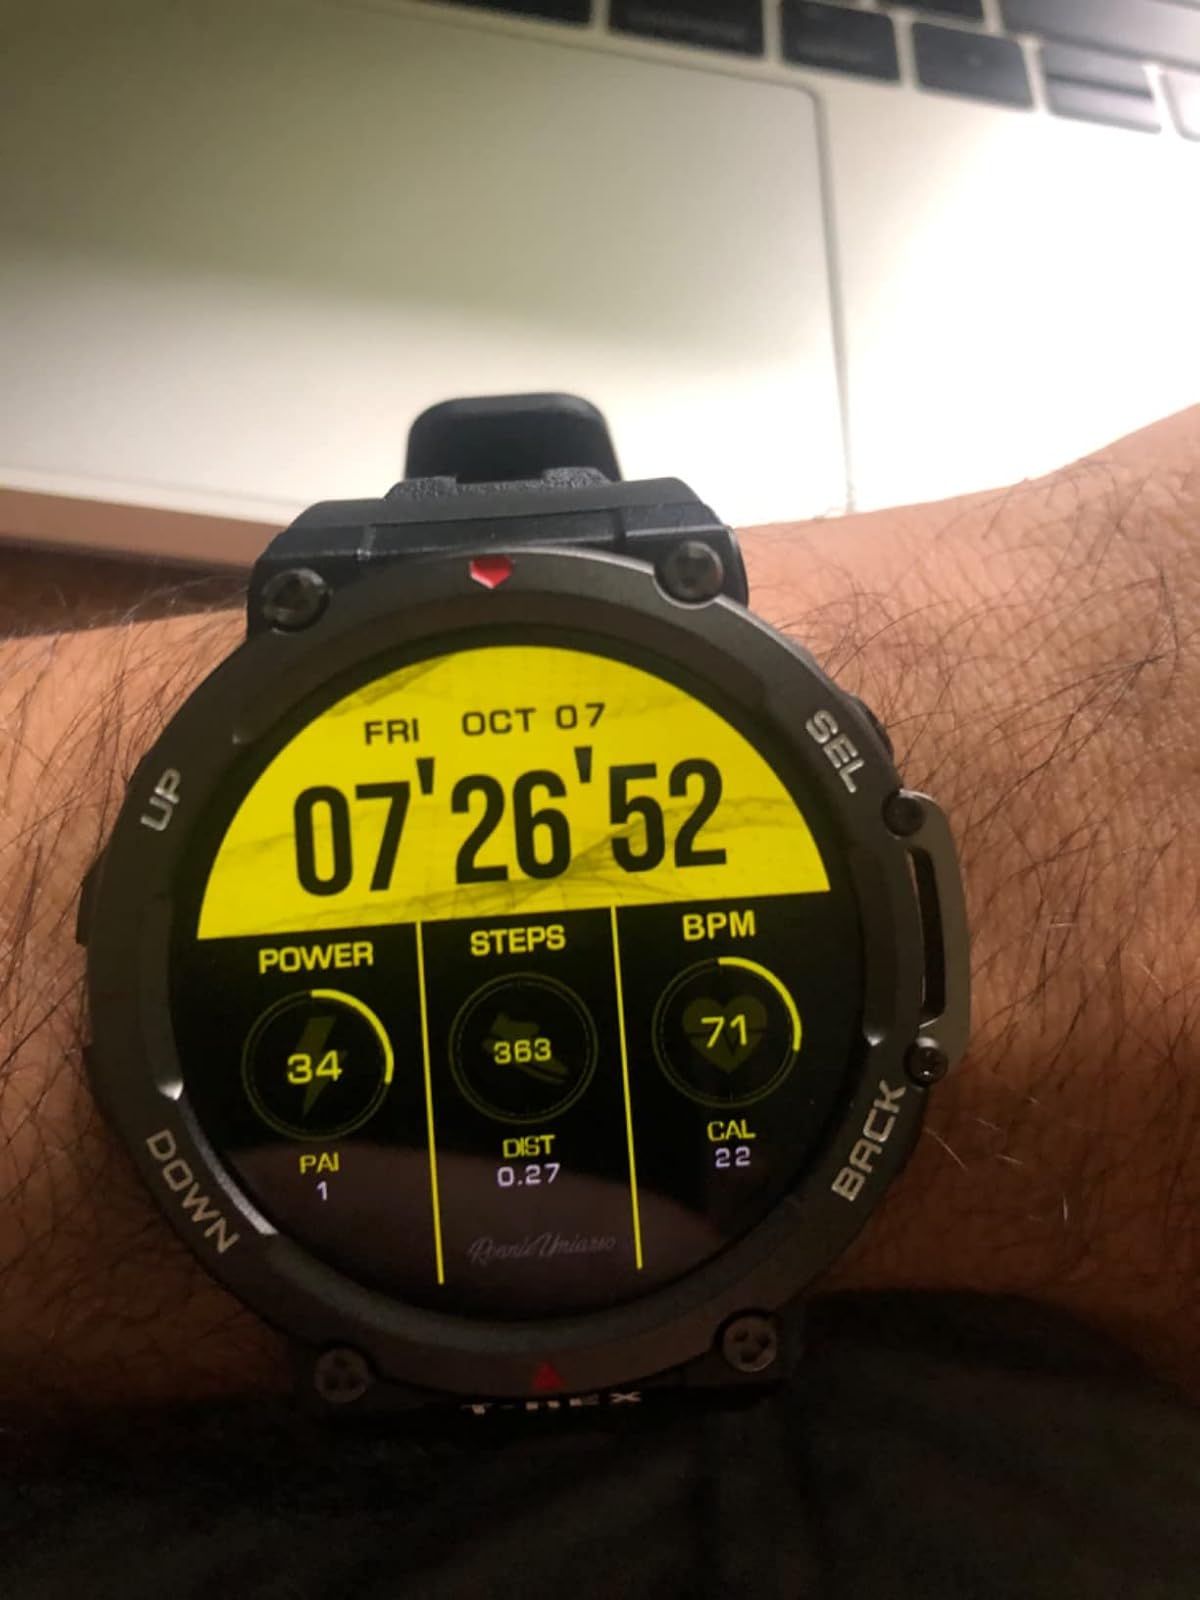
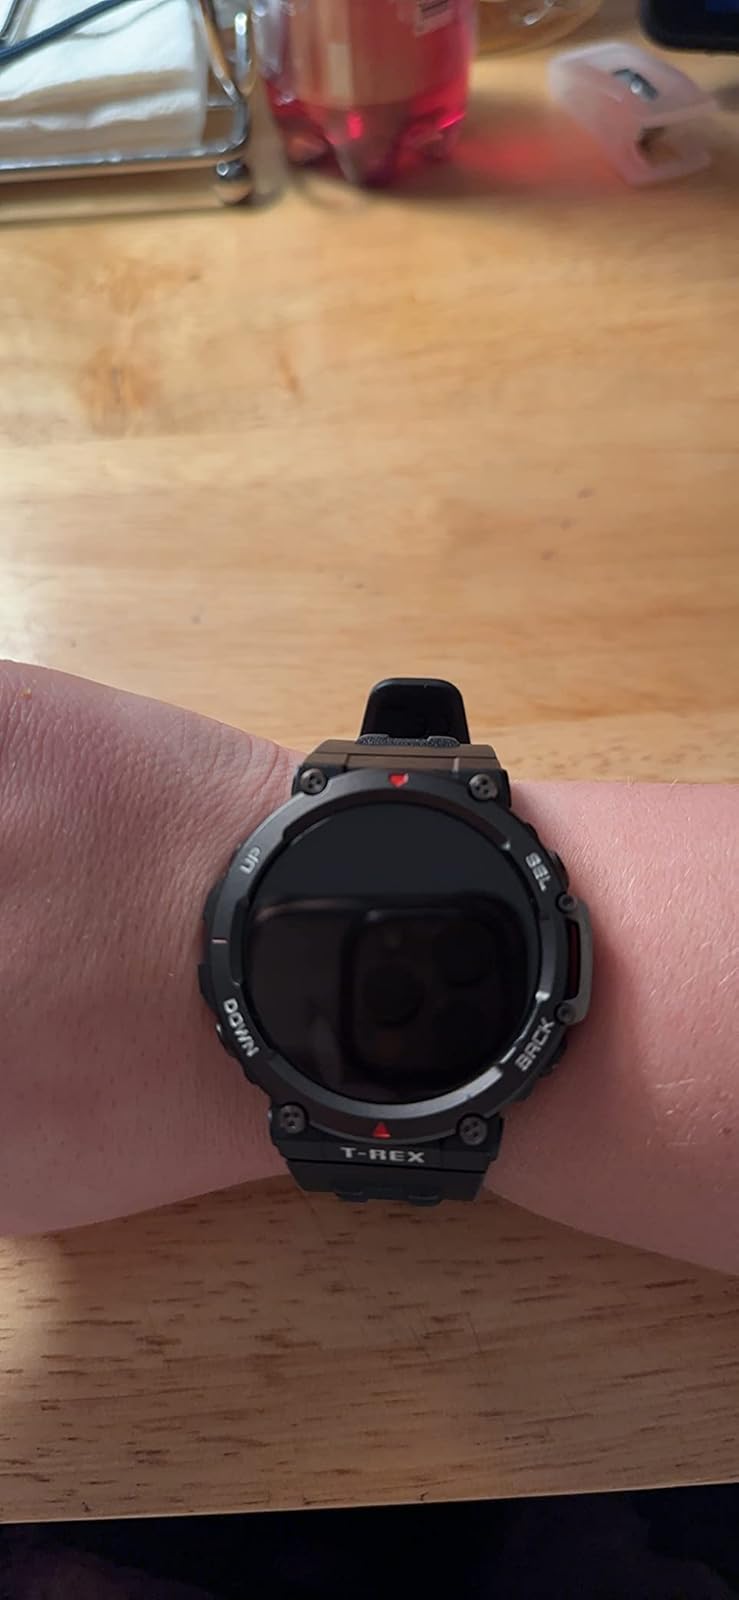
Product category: smartwatch
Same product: yes